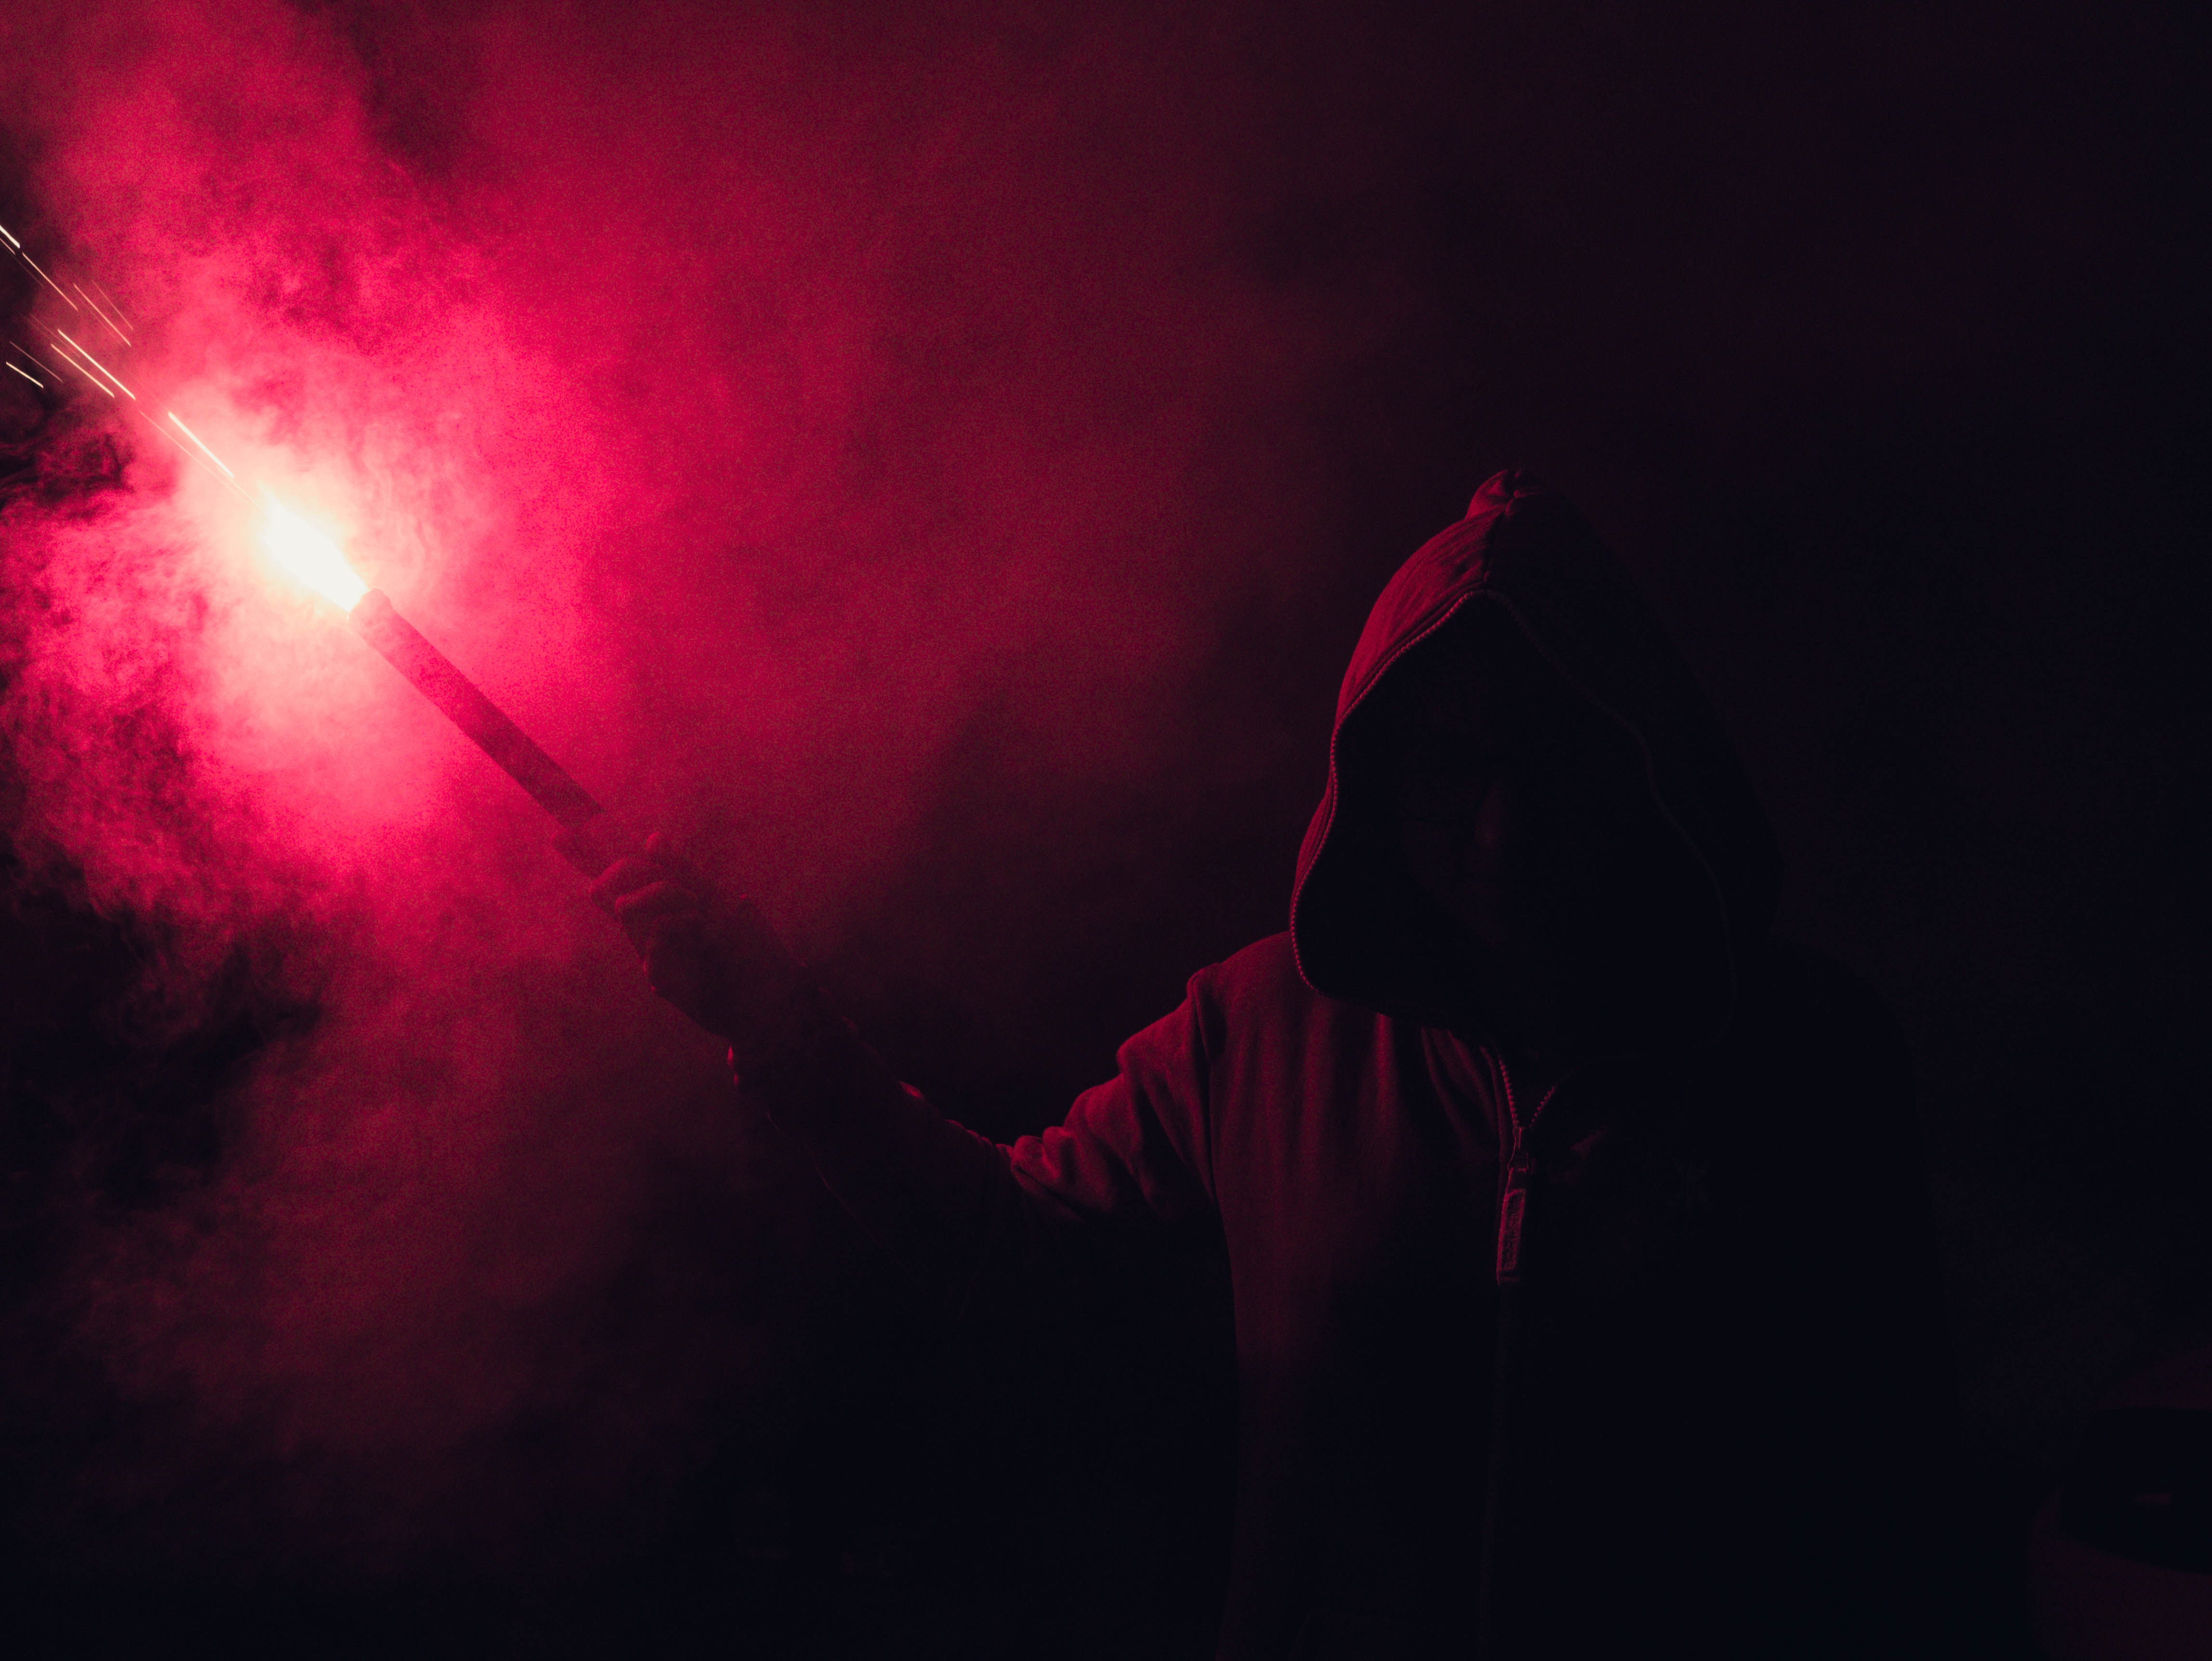
red, darkness, light, sky, atmosphere, night, computer wallpaper, midnight